Romania in the Eurovision Song Contest 2008

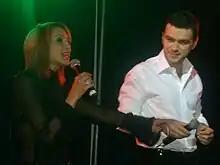
Nico and Vlad performing at the Scala club in London in April 2008.

"" emerged as the winner of , scoring a total of 271 points. The song was ranked second by the juries and won the televote, gathering 8,277 votes that were the equivalent of 144 points. Nico and Vlad's victory was heavily contested by fans of second-placed Biondo, who collected 10,000 signatures on an online petition to replace their song. Furthermore, TVR was accused of conspiracy and it was claimed that "" had been played on Romanian radio prior to the broadcaster's cutoff date for . Amidst plagiarism allegations in regards to "" (2002) by David Bustamante, TVR decided to set up a commission for analysis; the claims were ultimately rejected. The results of the national final were: